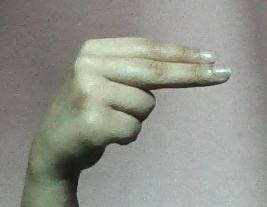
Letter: ain